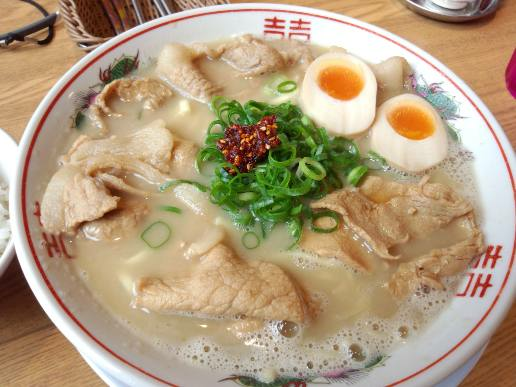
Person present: No